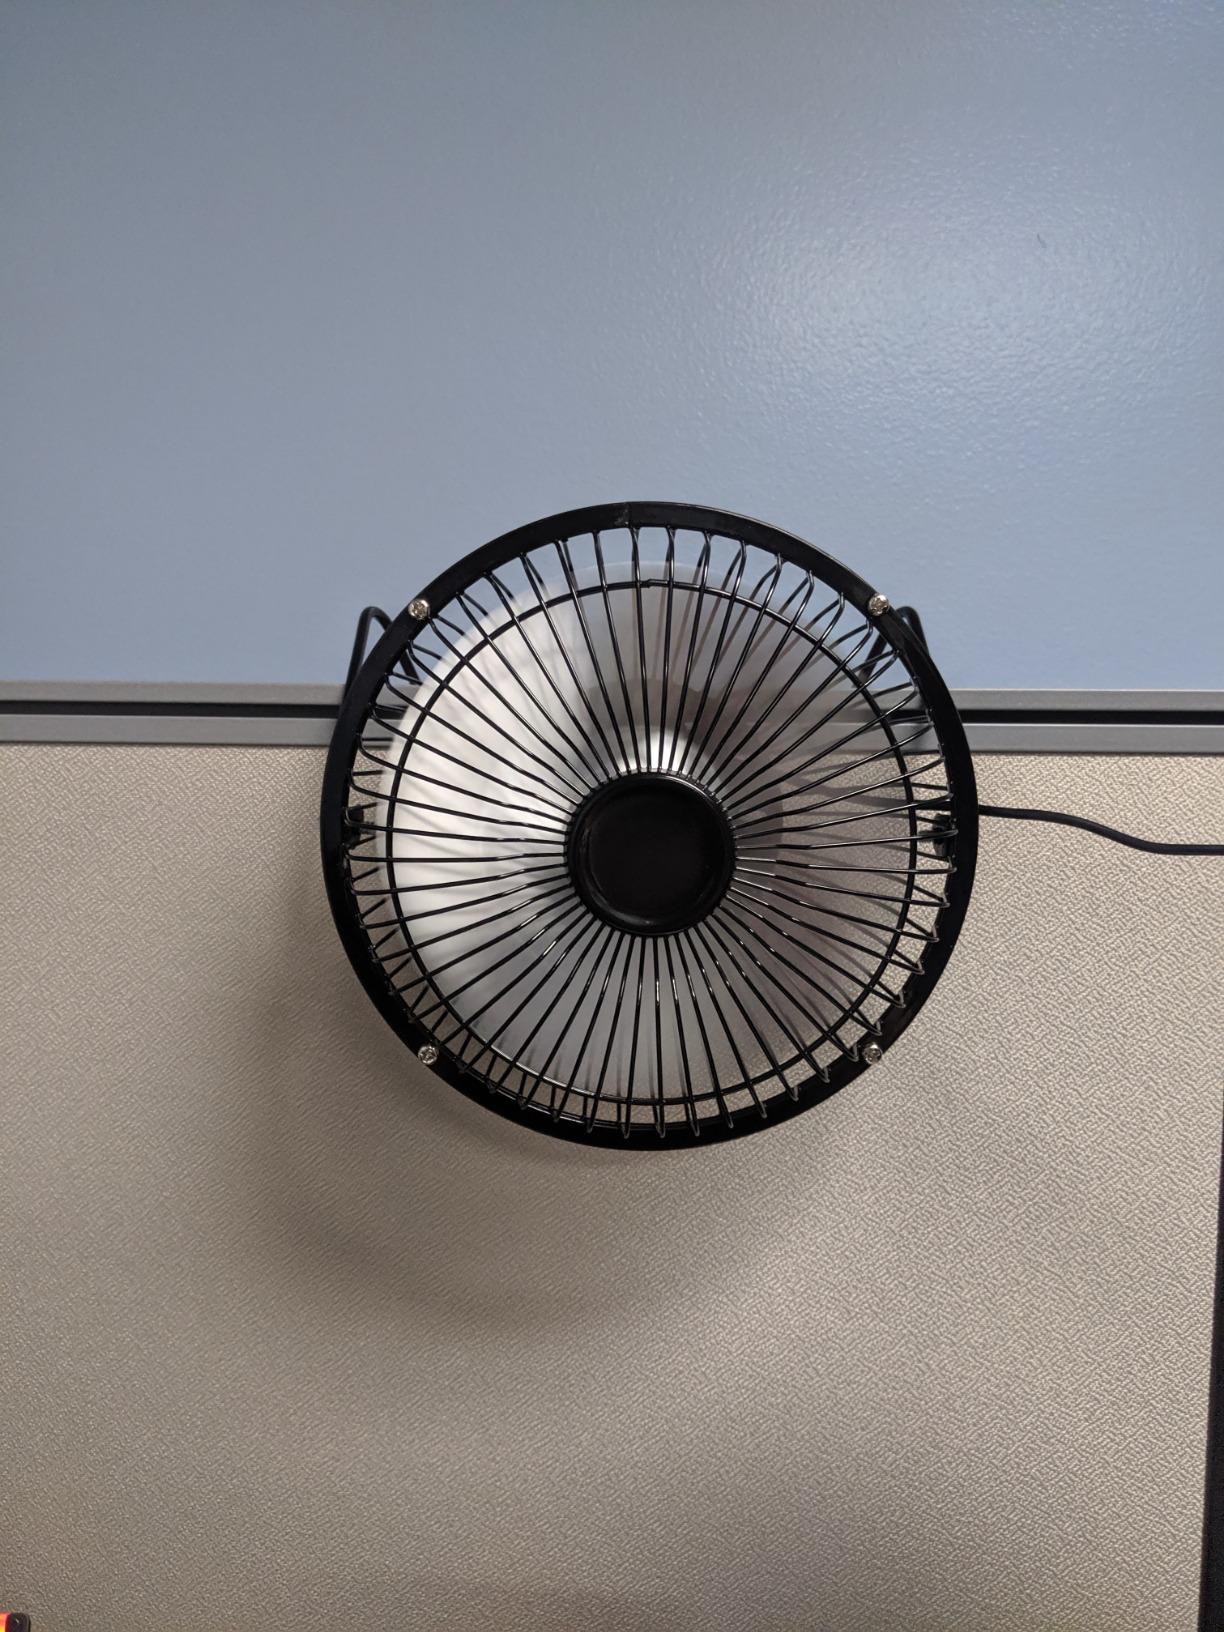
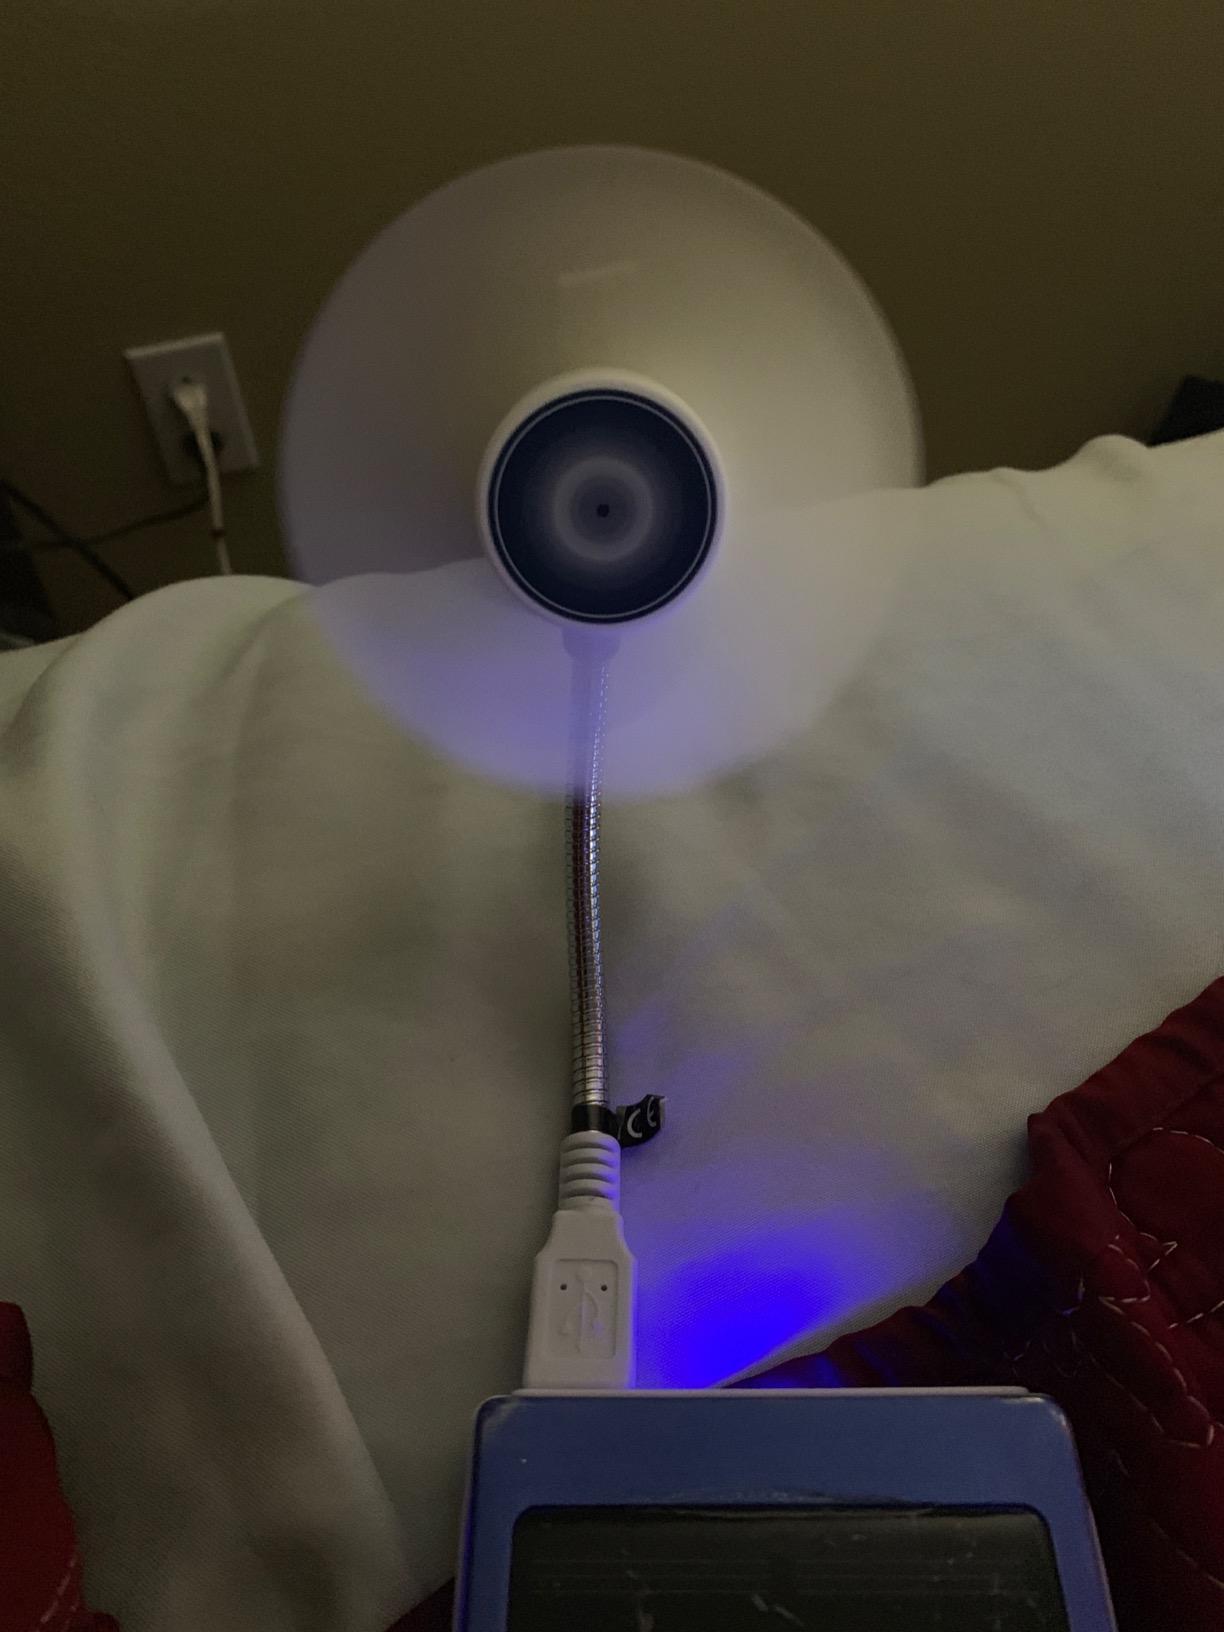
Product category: fan
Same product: no